Marc Ziegler

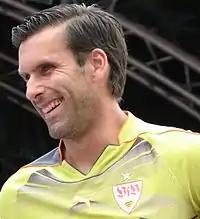
Ziegler in training with VfB Stuttgart

Marc Ziegler (born 13 June 1976) is a German former professional footballer who played as a goalkeeper.